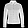
Label: Coat